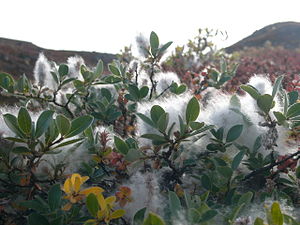
Blågrå pil
Blågrå Pil er en dværgbusk som er vidt udbredt i Grønland.